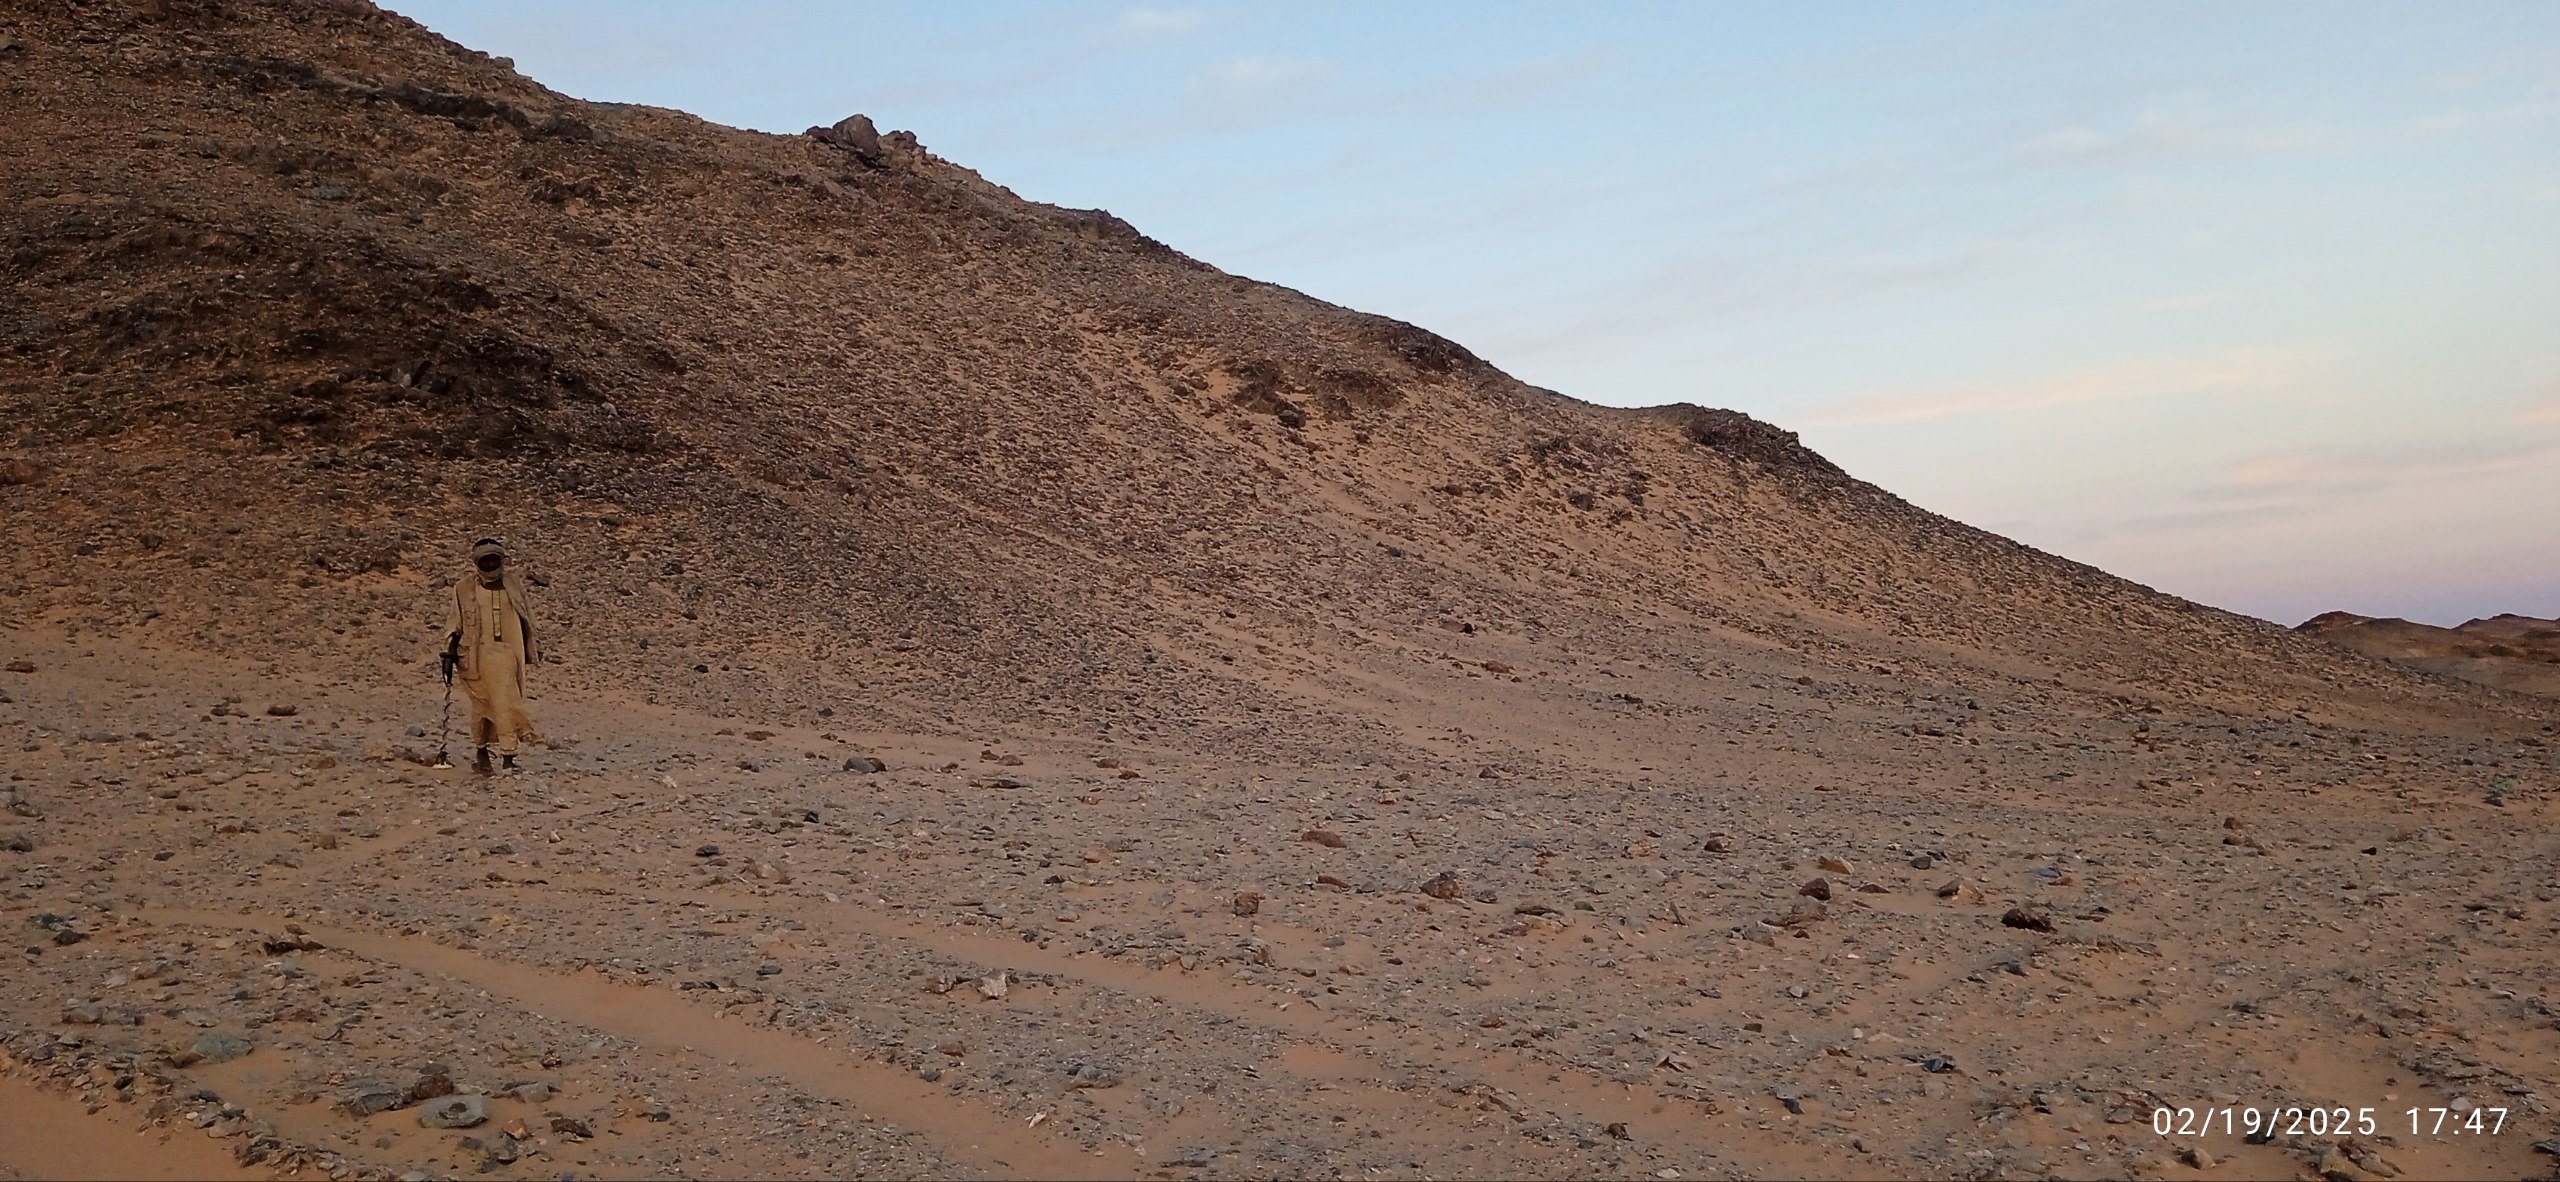
الوصف بالفصحى: جبل
الوصف بالعامية السودانية: جبل
التصنيف: Nature & Landscape